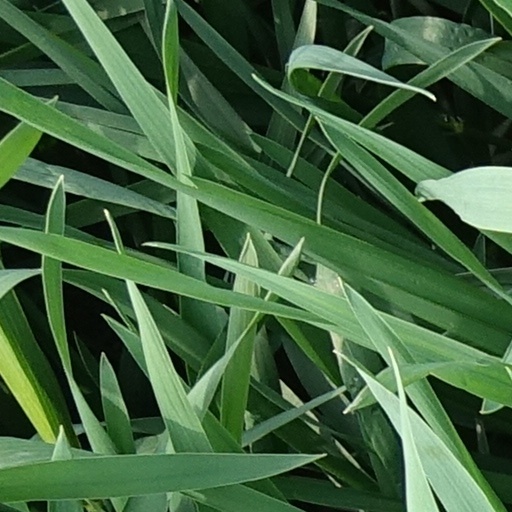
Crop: wheat